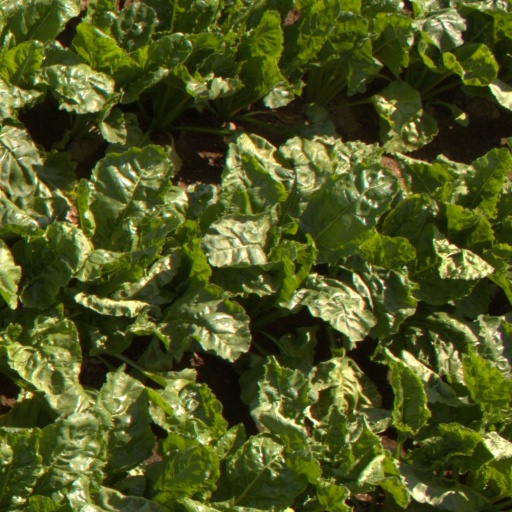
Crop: sugar beet